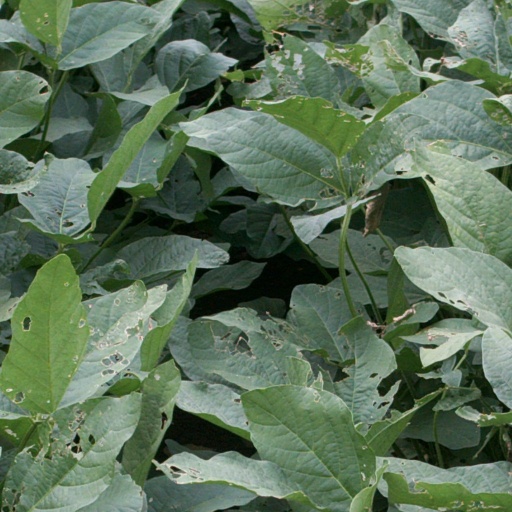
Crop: soybean